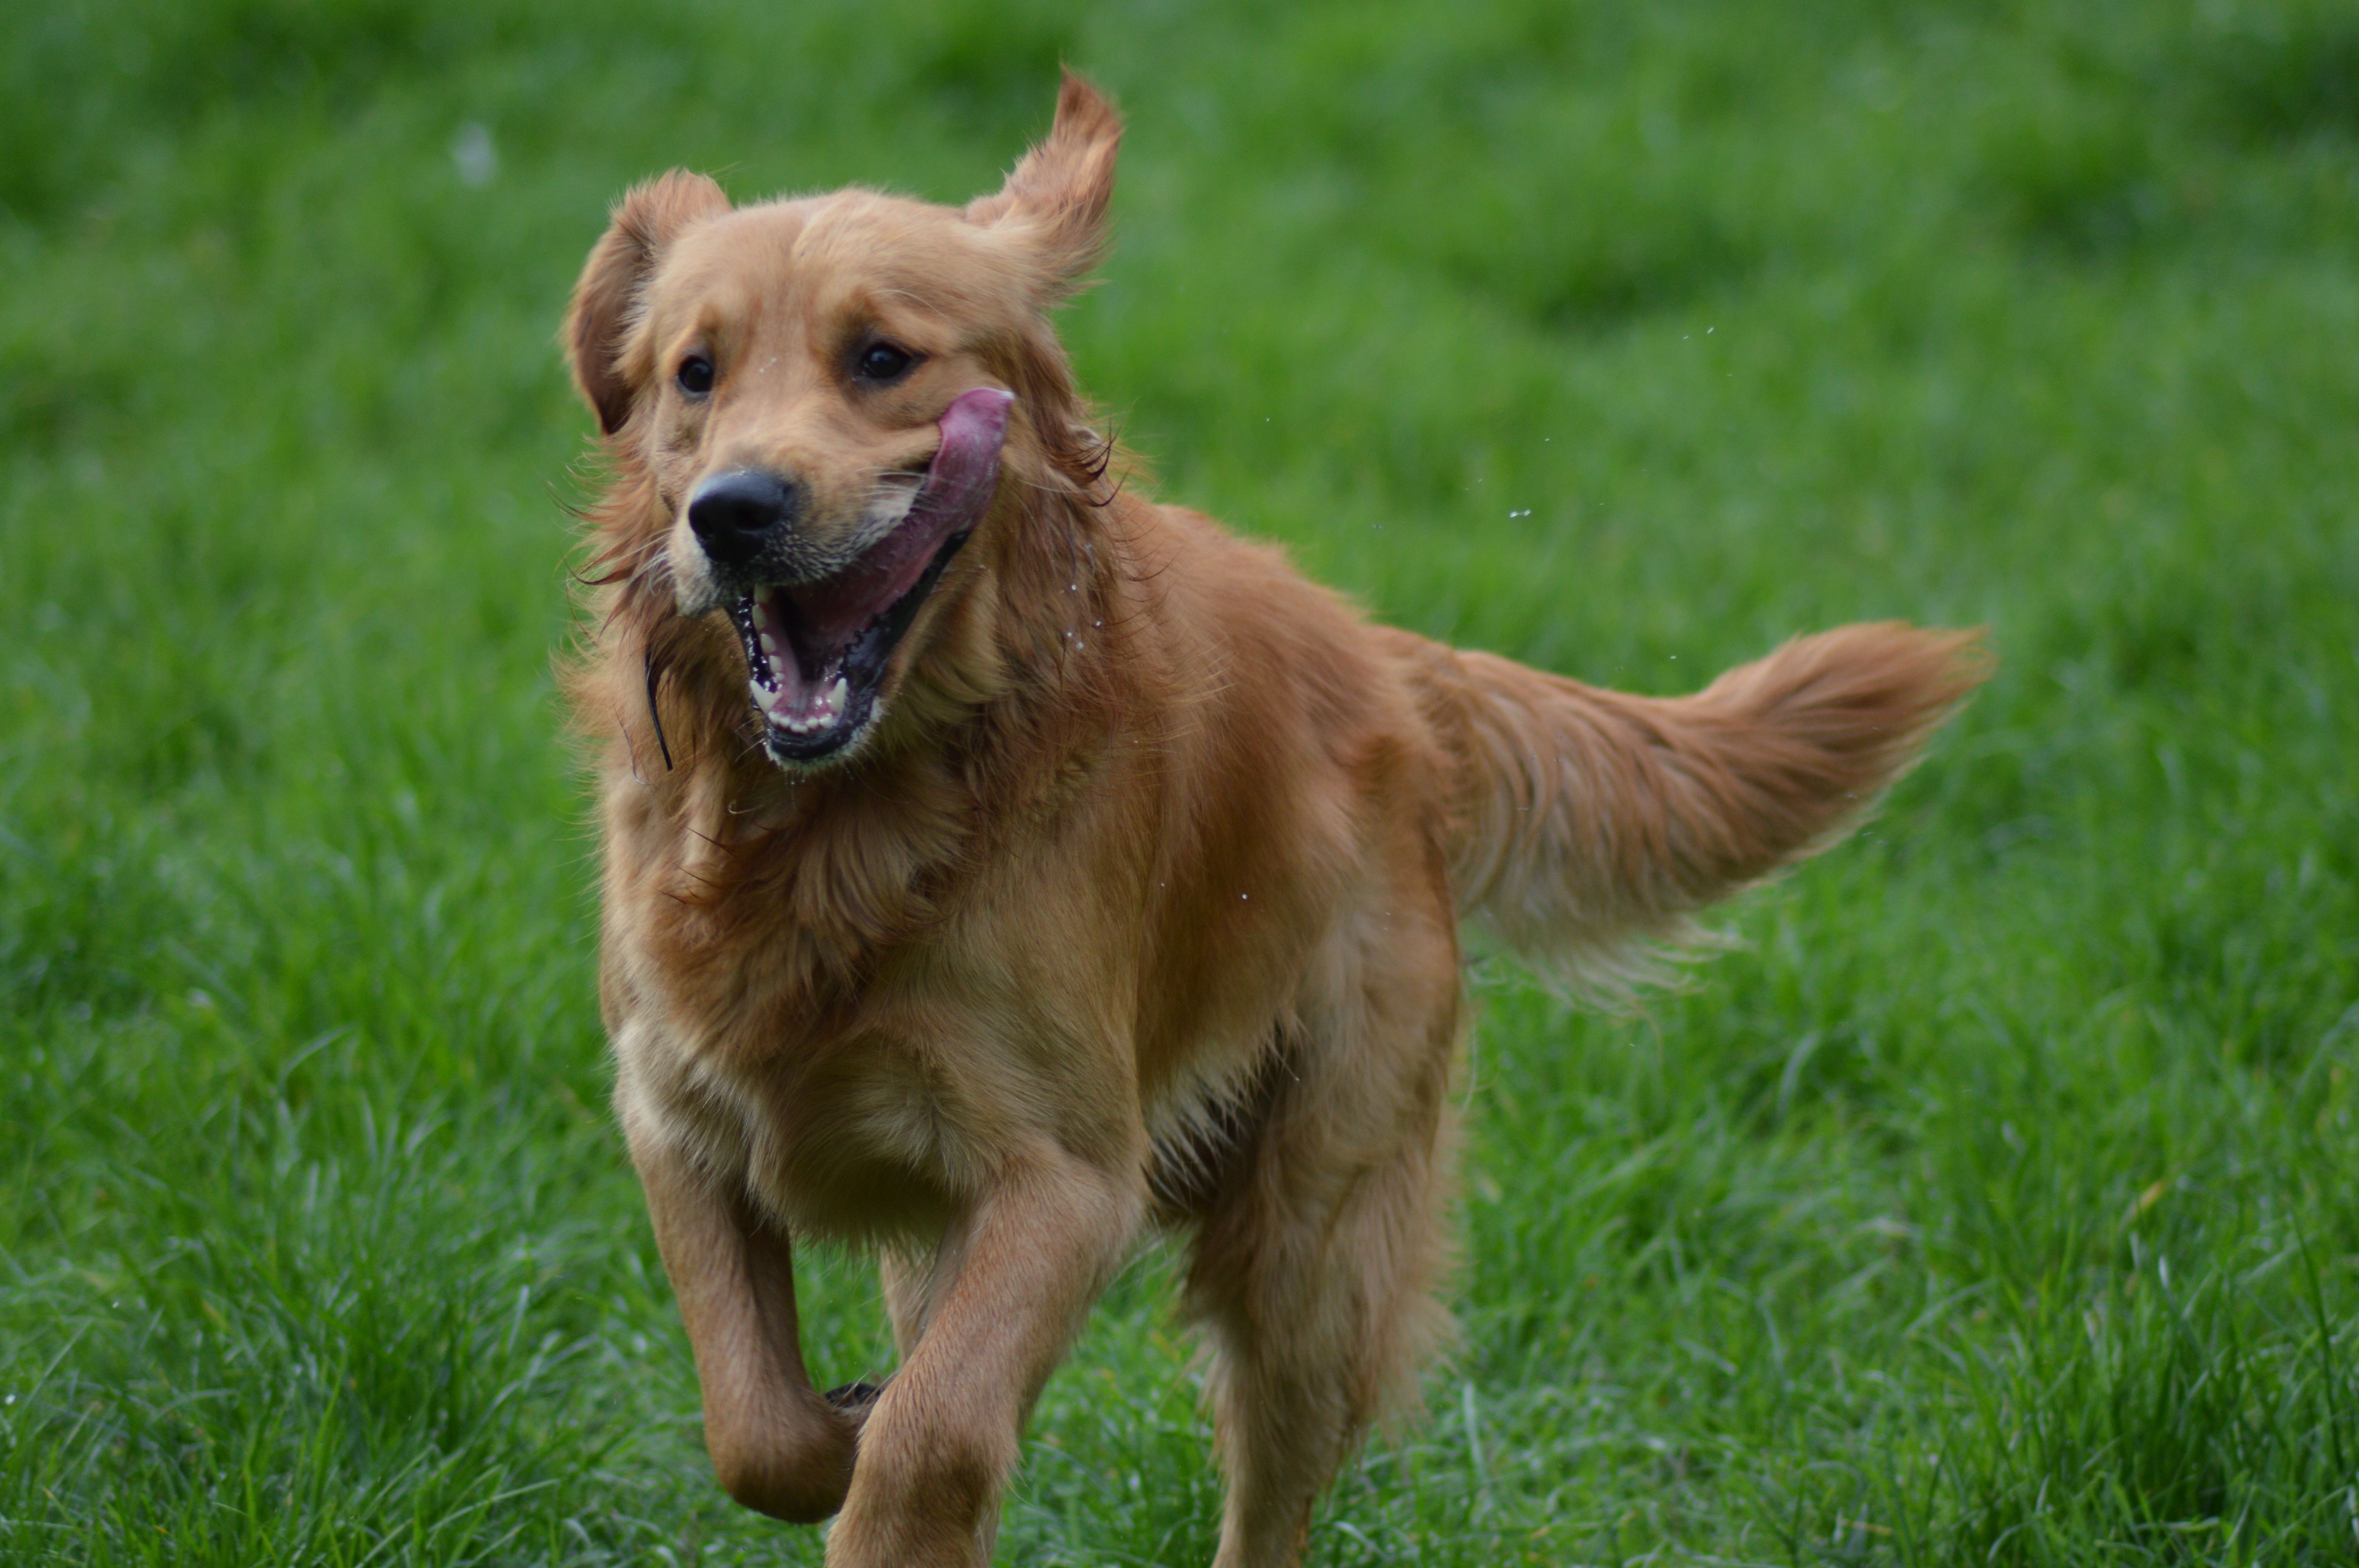
nature, run, dog, animal, mammal, golden retriever, animals, vertebrate, dog breed, retriever, language, setter, irish setter, dog like mammal, carnivoran, nova scotia duck tolling retriever